Cape Henlopen State Park

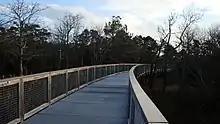
The view of and from Gordon Pond Trail

During World War II, the U.S. Army built Fort Miles at Cape Henlopen. Numerous bunkers, concrete observation towers and the pier built to accommodate the laying of mines on the harbor floor remain today. Within the park grounds are a handful of fire control towers from that era, as well as underground gun batteries (bunkers) which were to be used in conjunction with the towers against the eventuality of air attack.